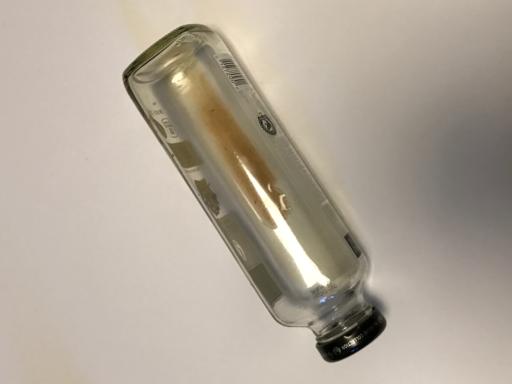
Label: glass